Dwayne Jarrett

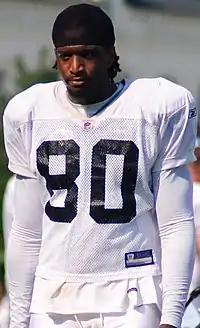
Jarrett in 2009

Dwayne Jarrett (born September 11, 1986) is an American former professional football player who was a wide receiver for four seasons with the Carolina Panthers of the National Football League (NFL). He played college football for the USC Trojans, earning recognition as a All-American twice. Carolina selected him in the second round of the 2007 NFL Draft.